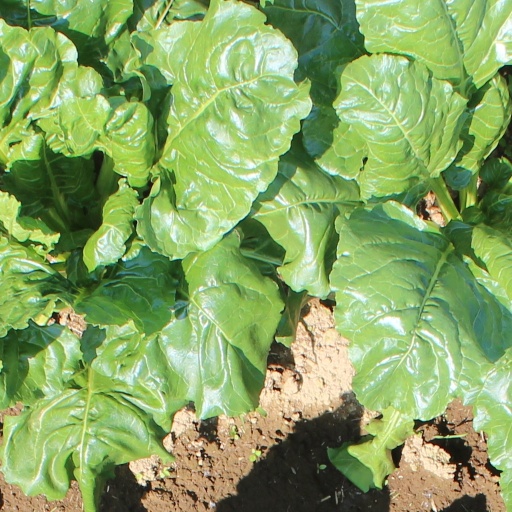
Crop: sugar beet